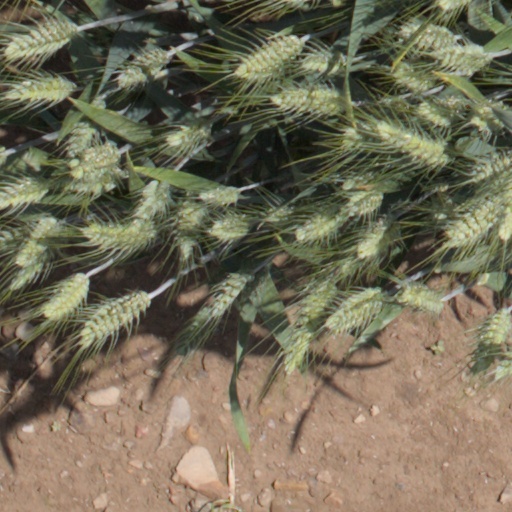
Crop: wheat